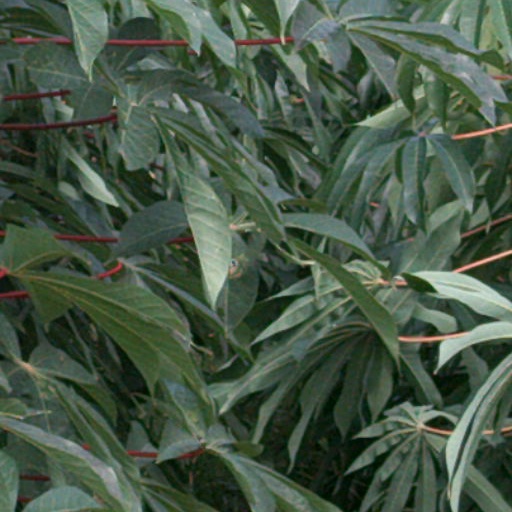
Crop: cassava